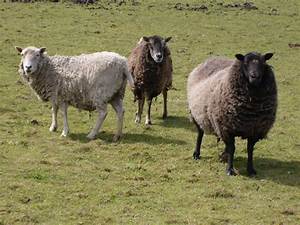
Label: pecora